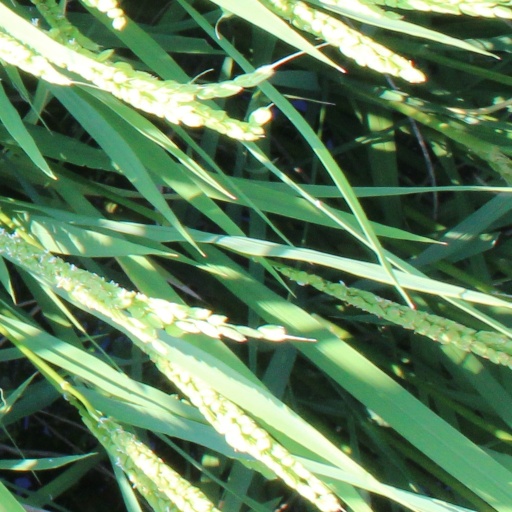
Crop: rice